List of University of Rhode Island people

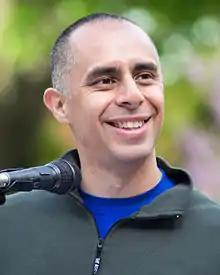
Jorge Elorza

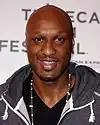
Lamar Odom

Lamar Odom (1997–98) – 2 time NBA Champion for the Los Angeles Lakers and recipient of the 6th Man of the Year Award. Drafted by the Los Angeles Clippers